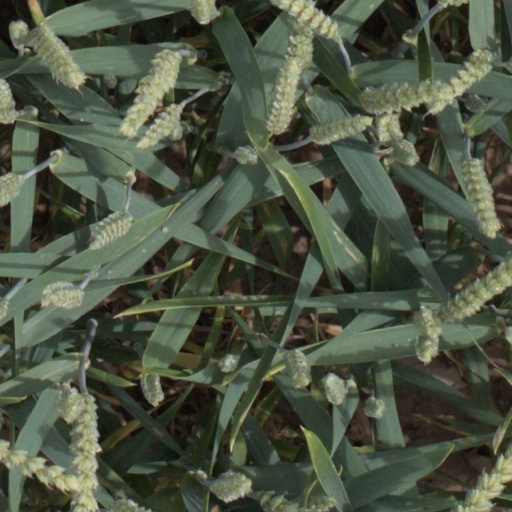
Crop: wheat